List of palaces in Malaysia

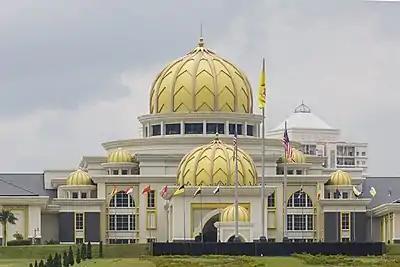
Front facade of the new Istana Negara, the Official Residence of His Majesty Seri Paduka Baginda Yang di-Pertuan Agong of Malaysia and Her Majesty Seri Paduka Baginda Raja Permaisuri Agong of Malaysia

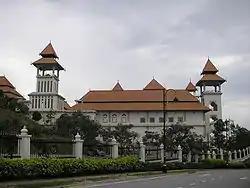
Istana Melawati, Putrajaya, the secondary national palace of His Majesty King of Malaysia

Istana Hinggap can be categorized into two types. First, there are the city palaces located in Malaysia's capital Kuala Lumpur. It functions as the royal residence for the respective Sultans, Raja or Yang di-Pertuan Besar in Kuala Lumpur. There are nine Istana Hinggap built respectively for the nine Kings of Malaysia. Second, there are the temporary/leisure palaces when the Sultan, Raja or Yang di-Pertuan Besar goes to visit their territory inside/outside their own state. Some of them even have Istana Hinggap outside Malaysia.